Maurice Bokanowski

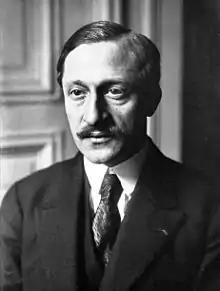
Bokanowski as a deputy in 1919

Maurice Bokanowski (31 August 1879 – 2 September 1928) was a French lawyer and left-wing Republican politician who served briefly as Minister of the Navy in 1924, and was Minister of Commerce and Industry in 1926–28. He rationalized tariffs and began a reorganization of aviation in France.